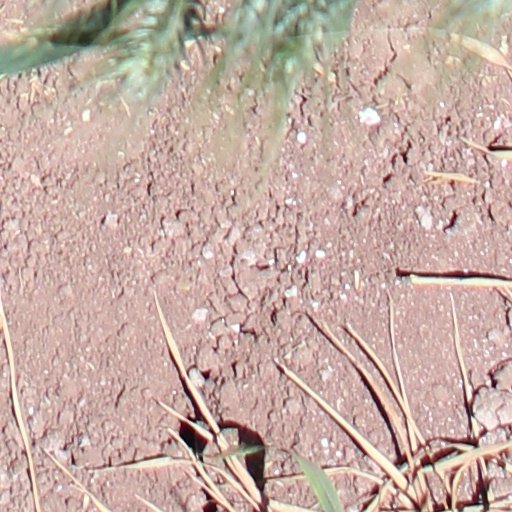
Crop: wheat